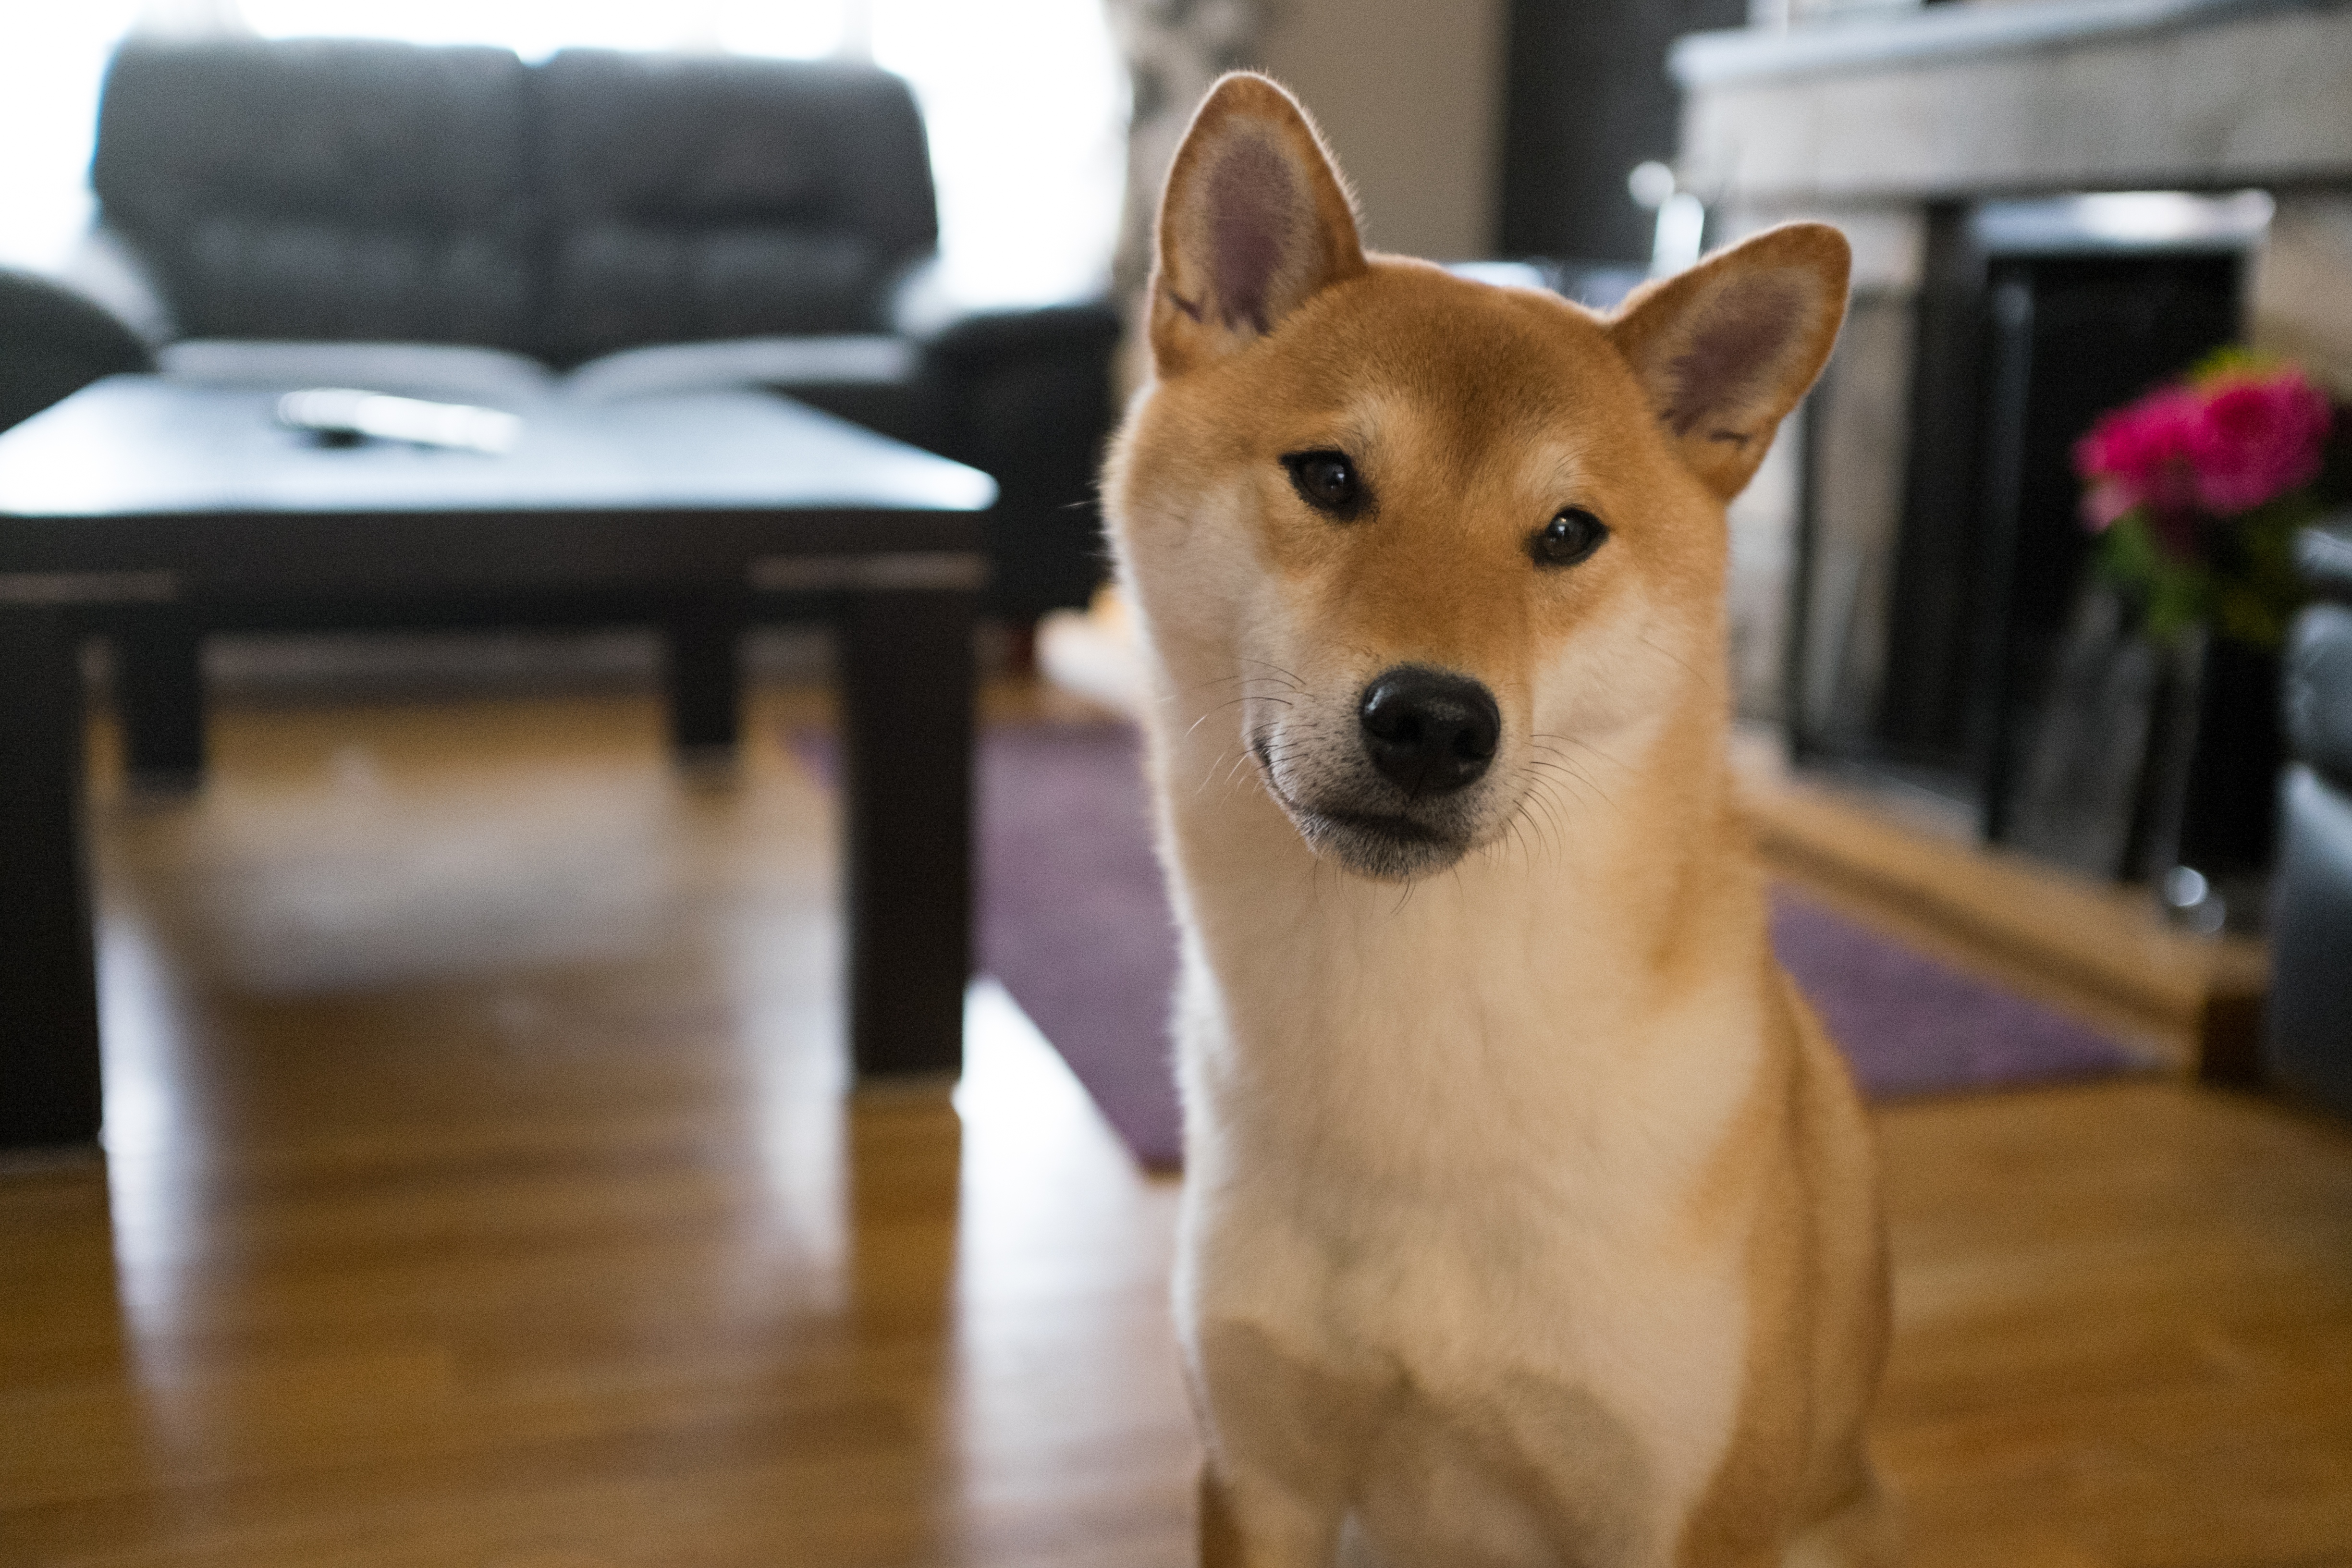
dog, mammal, vertebrate, canidae, shiba inu, dog breed, carnivore, canaan dog, korean jindo dog, akita inu, norwegian buhund, shikoku, non sporting group, snout, akita, ancient dog breeds, companion dog, hokkaido, spitz, carolina dog, fawn, pembroke welsh corgi